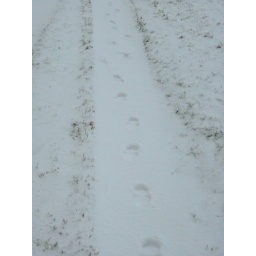
My footprints in the snow on the track down from my house down to the road by Stithians reservoir.